Iga Świątek

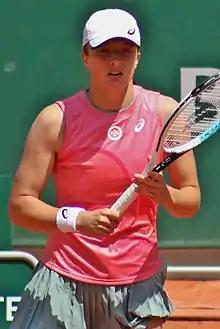
Świątek at the 2021 French Open

Despite never playing on the WTA Tour before 2019, Świątek was able to compete in only tour-level events throughout the year. After failing to qualify at the Auckland Open, she qualified for her first major main draw at the Australian Open. She then defeated No. 82 Ana Bogdan, in three sets, in her debut match to reach the second round. At her next three tournaments, she also qualified at the Hungarian Ladies Open, but not at either of the Premier Mandatory events in March.